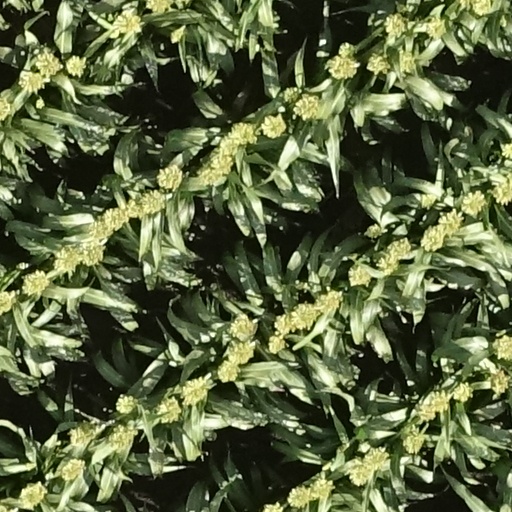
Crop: sorghum